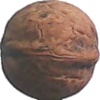
Label: walnut